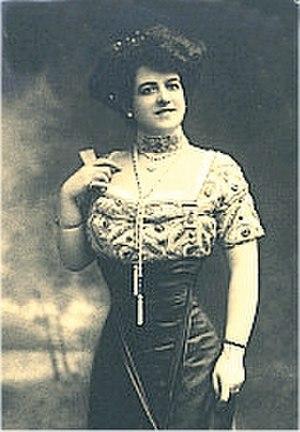
Zélie de Lussan est une chanteuse d’opéra américaine d'origine française qui a du succès dans son pays natal, mais fait l'essentiel de sa carrière en Angleterre. La large gamme de sa voix lui permet de chanter les rôles de mezzo-soprano et de soprano. Parmi ses rôles les plus célèbres, on trouve le rôle-titre de Carmen de Georges Bizet, qu'elle a joué environ 2 000 fois. Elle se produit avec la compagnie de Sir Thomas Beecham, à la Royal Opera House et au Carl Rosa Opera Company. Après sa retraite de la scène, elle s'installe à Londres, où elle continue à enseigner le chant pendant de nombreuses années.